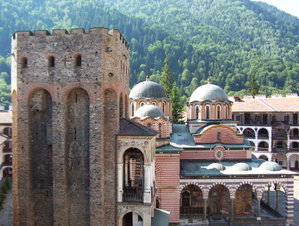
Rila
Rila Kloster
Rila er en bjergkæde i det sydvestlige Bulgarien, hvor blandt andre, det højeste bjerg i Bulgarien og på Balkan, Musala med 2.925 meter ligger. Massivet er også det sjette højeste i Europa, efter Kaukasus, Alperne, Sierra Nevada, Pyrenæerne og Etna. Rila nationalpark omfatter hovedparten af bjergområdet.